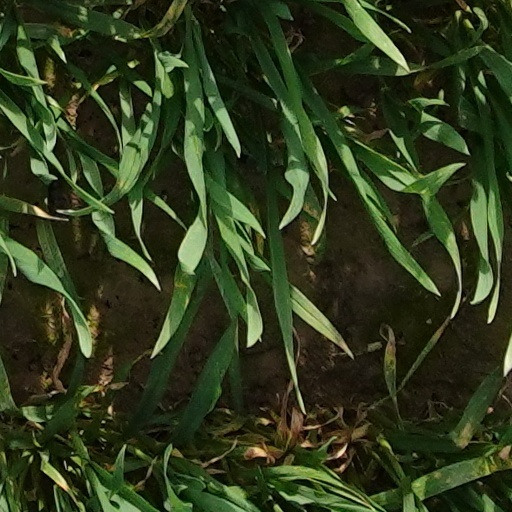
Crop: wheat